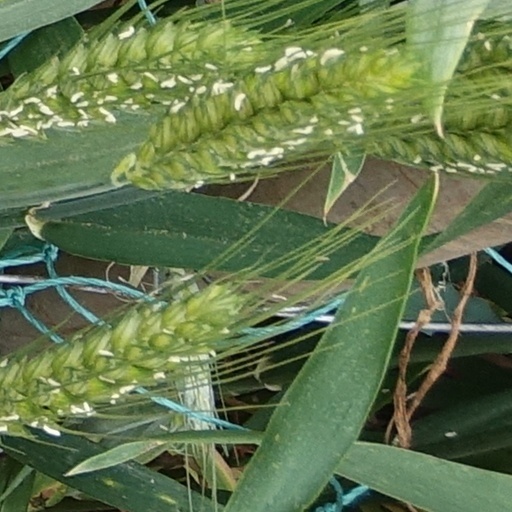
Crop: wheat